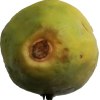
Label: papaya